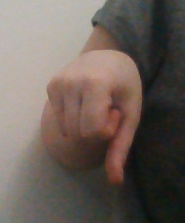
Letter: waw